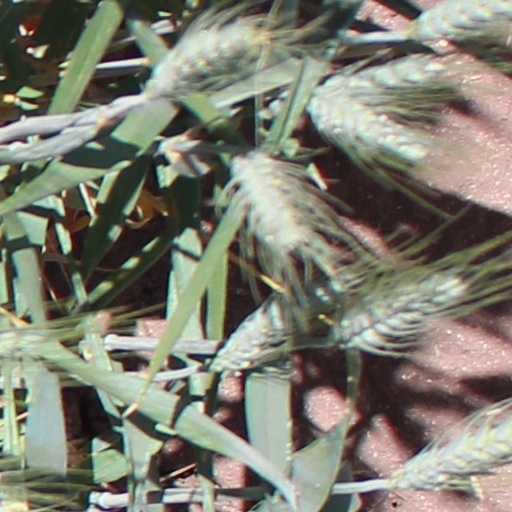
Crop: wheat